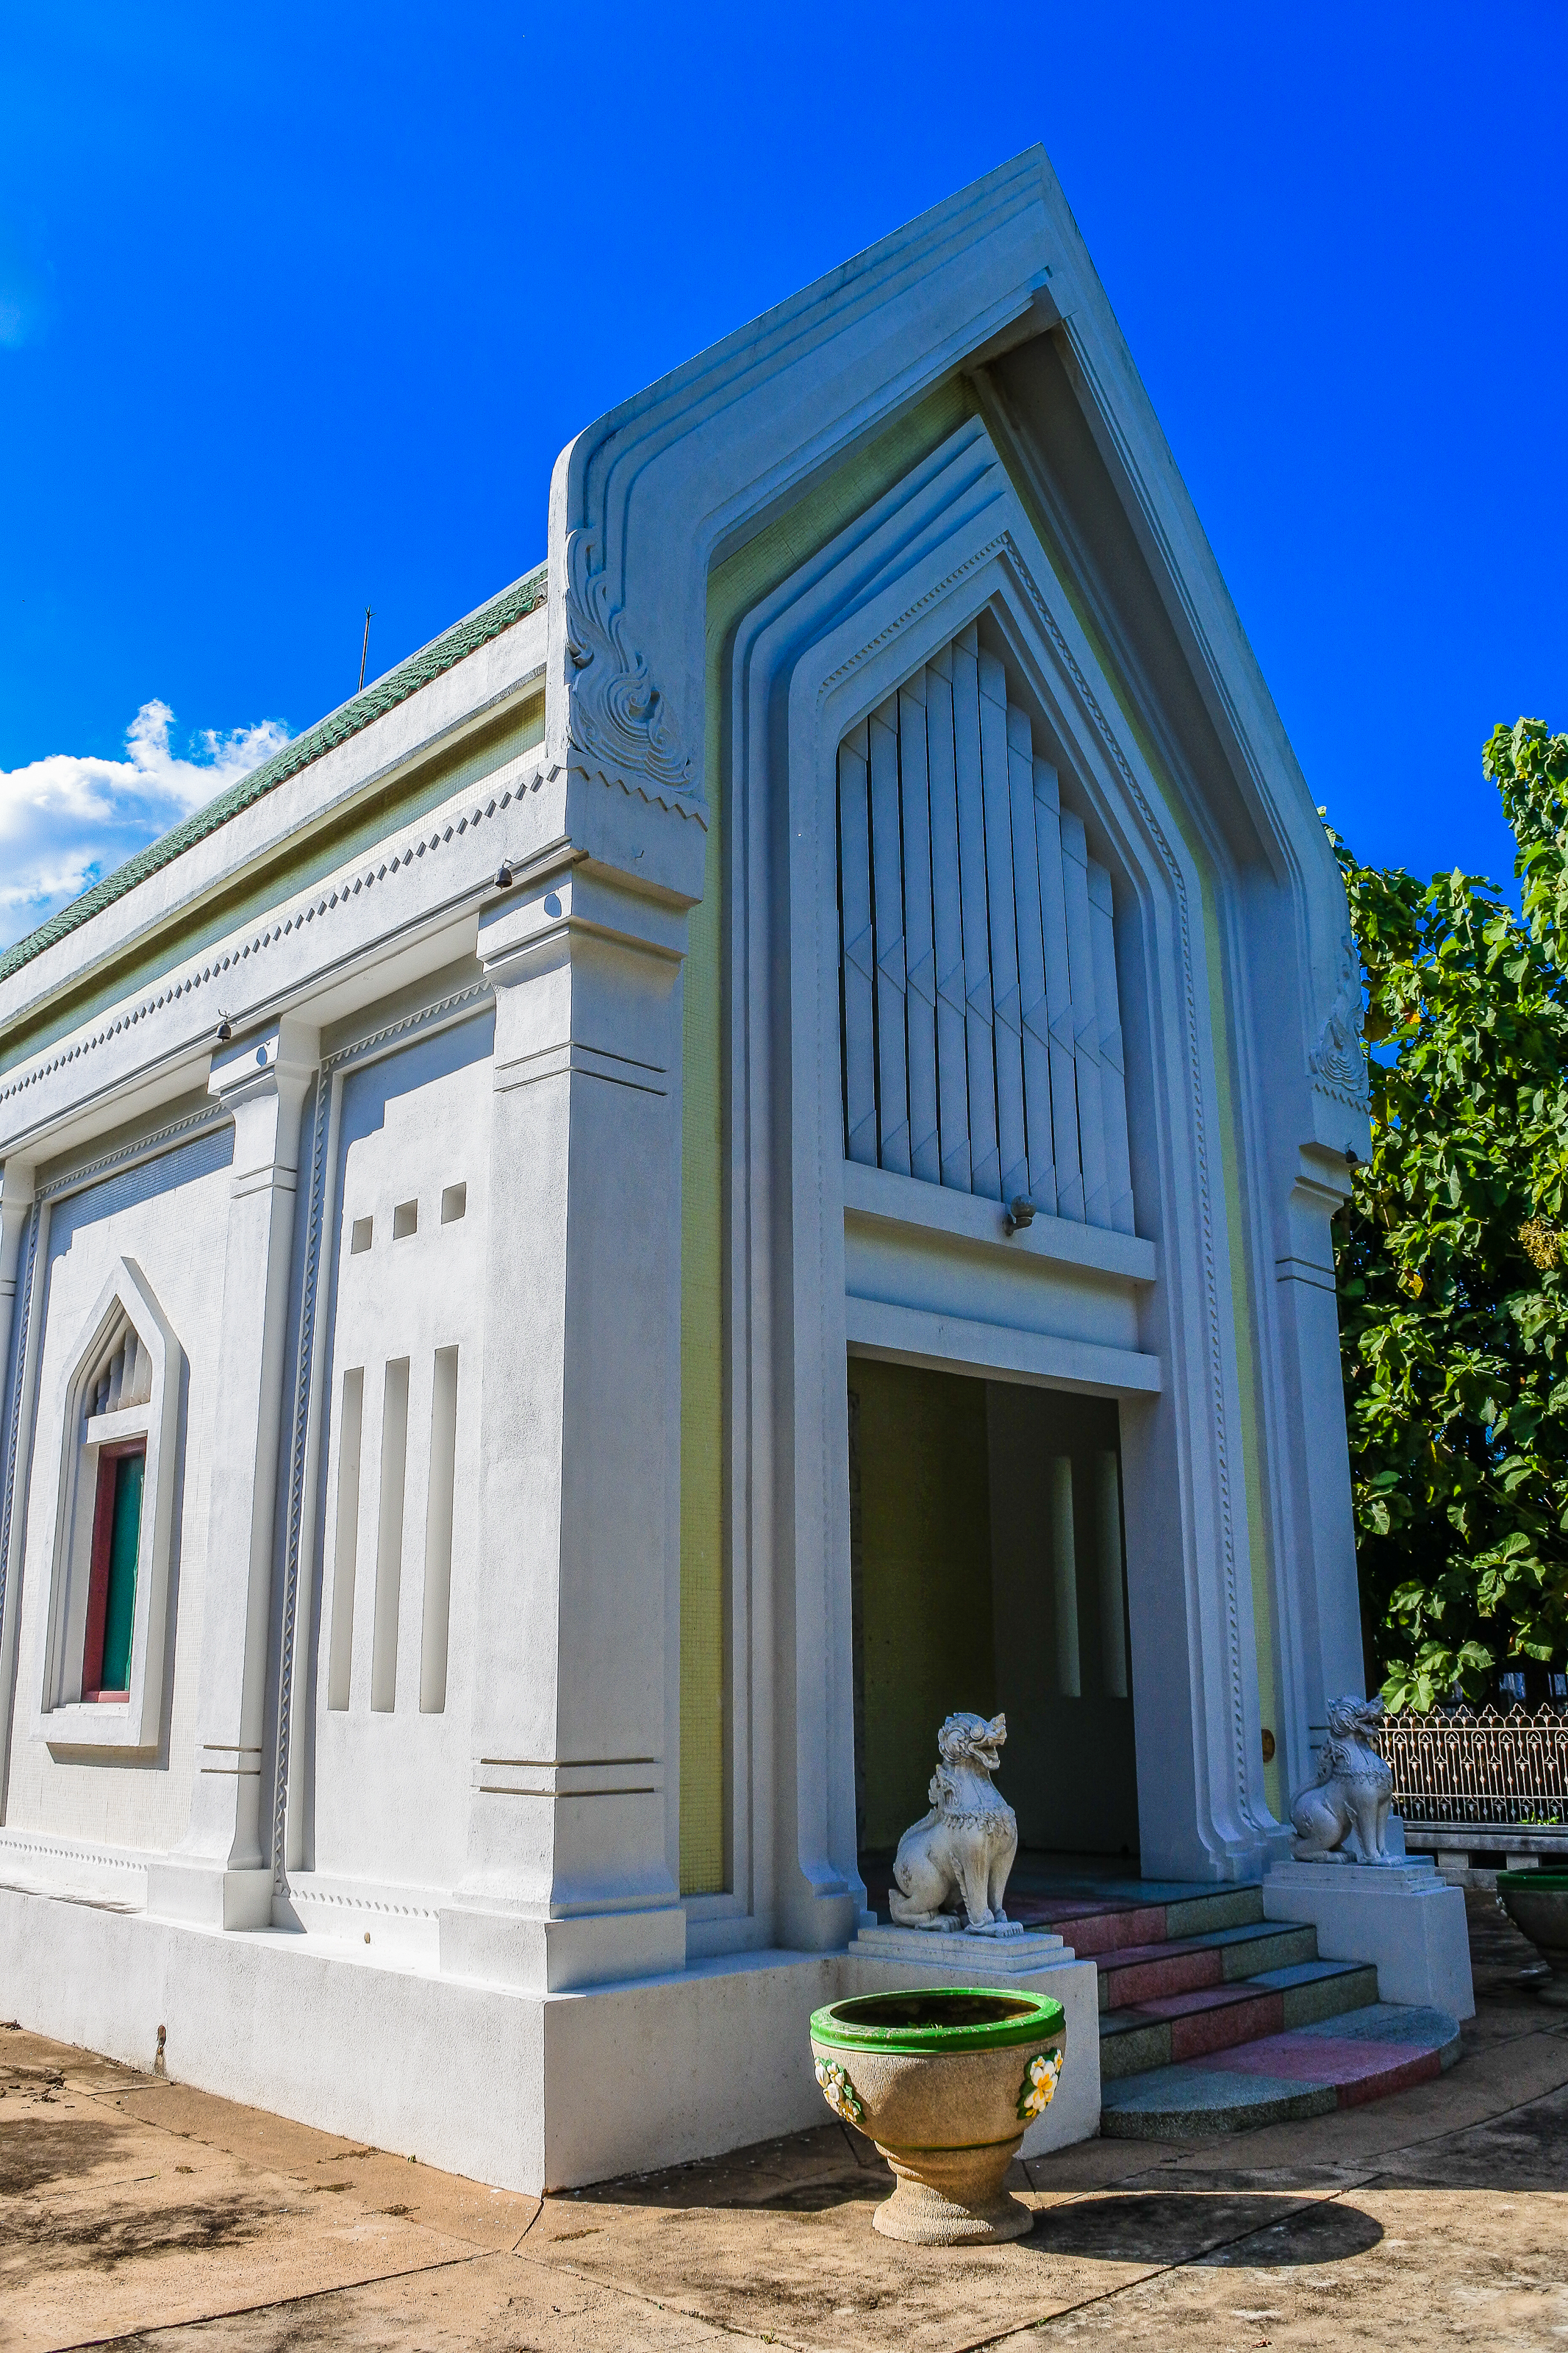
big, cobra, king of nagas, view, biggest, buddha, golden, religions, thailand snakes, serpent, landmark, sky, payanak, statue, thai, ancient, goldbuddha, traditional, background, style, worship, homage, religious, snake, believe, buddha with naga, life, gold, head, naga thai, design, buddhaimage, belief, architecture, art, famous, green, wallpaper, sculpture, wat, buddhism, places, blue, culture, buddhist, temple, garden, travel, naga, house, building, home, facade, mausoleum, classical architecture, window, historic site, estate, arch, porch, door